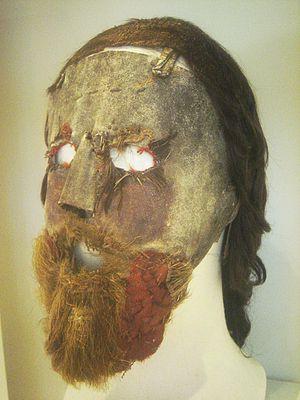
Alexander Peden, surnommé le prophète Peden est un révérend écossais, une des figures principales du mouvement Covenanter en Écosse.